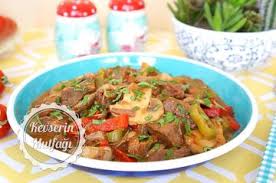
Yemek: et_sote